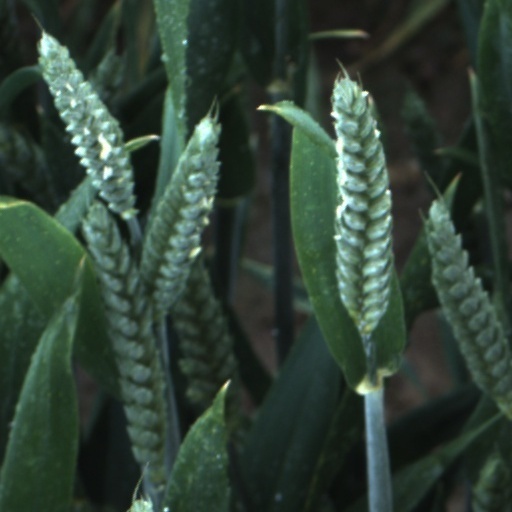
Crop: wheat